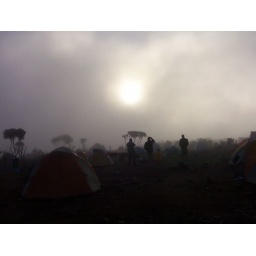
Taken at Shira campsite on Kilimanjaro just above the cloud level, which occasionally rose to block the sun.